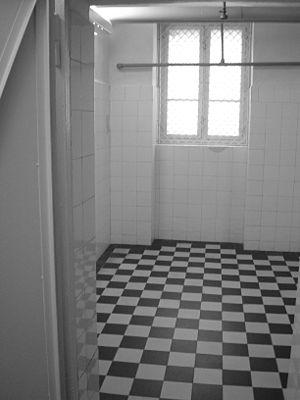
Aktion T4 est le nom donné, après la Seconde Guerre mondiale, à la campagne d'extermination d'adultes handicapés physiques et mentaux par le régime nazi, de 1939 à août 1941, et qui fait de 70 000 à 80 000 victimes.
Dans une aile de l'Établissement provincial de soin et de santé de Bernburg sur la Saale était situé entre le 21 novembre 1940 et le 30 juillet 1943 un établissement d’exécution des éliminations du programme Aktion T4. Plus de 14 000 malades mentaux y ont été tués avec du monoxyde de carbone dans une chambre à gaz.
Erwin Hermann Lambert est membre du parti nazi et un sous-officier SS-Unterscharführer ayant supervisé la construction des chambres à gaz pour l’Aktion T4 à Hartheim, Sonnenstein, Bernburg et Hadamar. De même, pendant l'Aktion Reinhard, il gérera la construction de baraques et des nouvelles chambres à gaz à Sobibor et Treblinka vers la mi-1942.